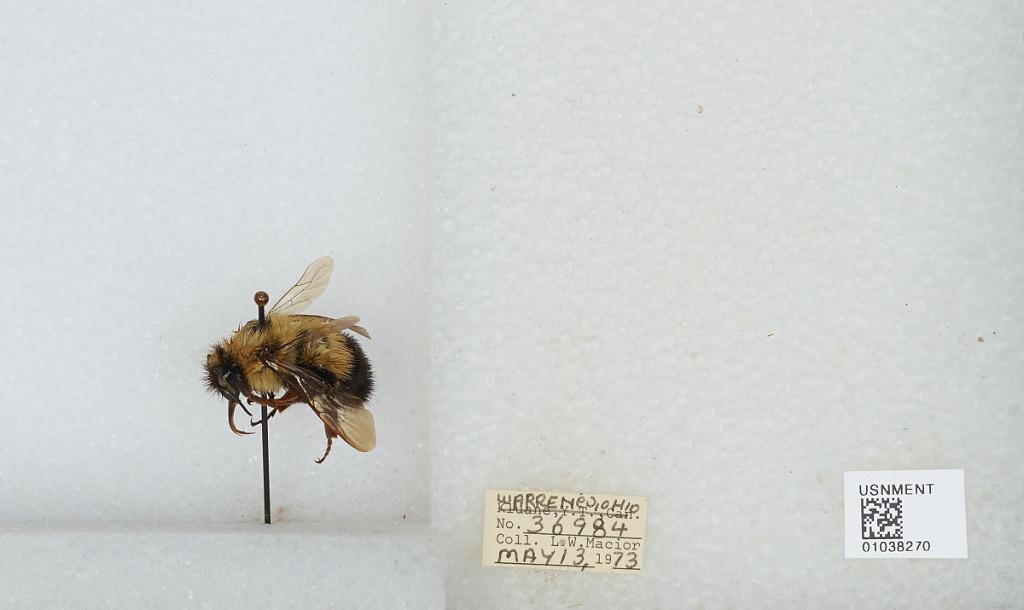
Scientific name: Bombus (Pyrobombus) vagans vagans Smith
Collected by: L. Macior
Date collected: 1973-5-13
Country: United States
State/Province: Ohio
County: Warren
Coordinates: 39.4242, -84.1856